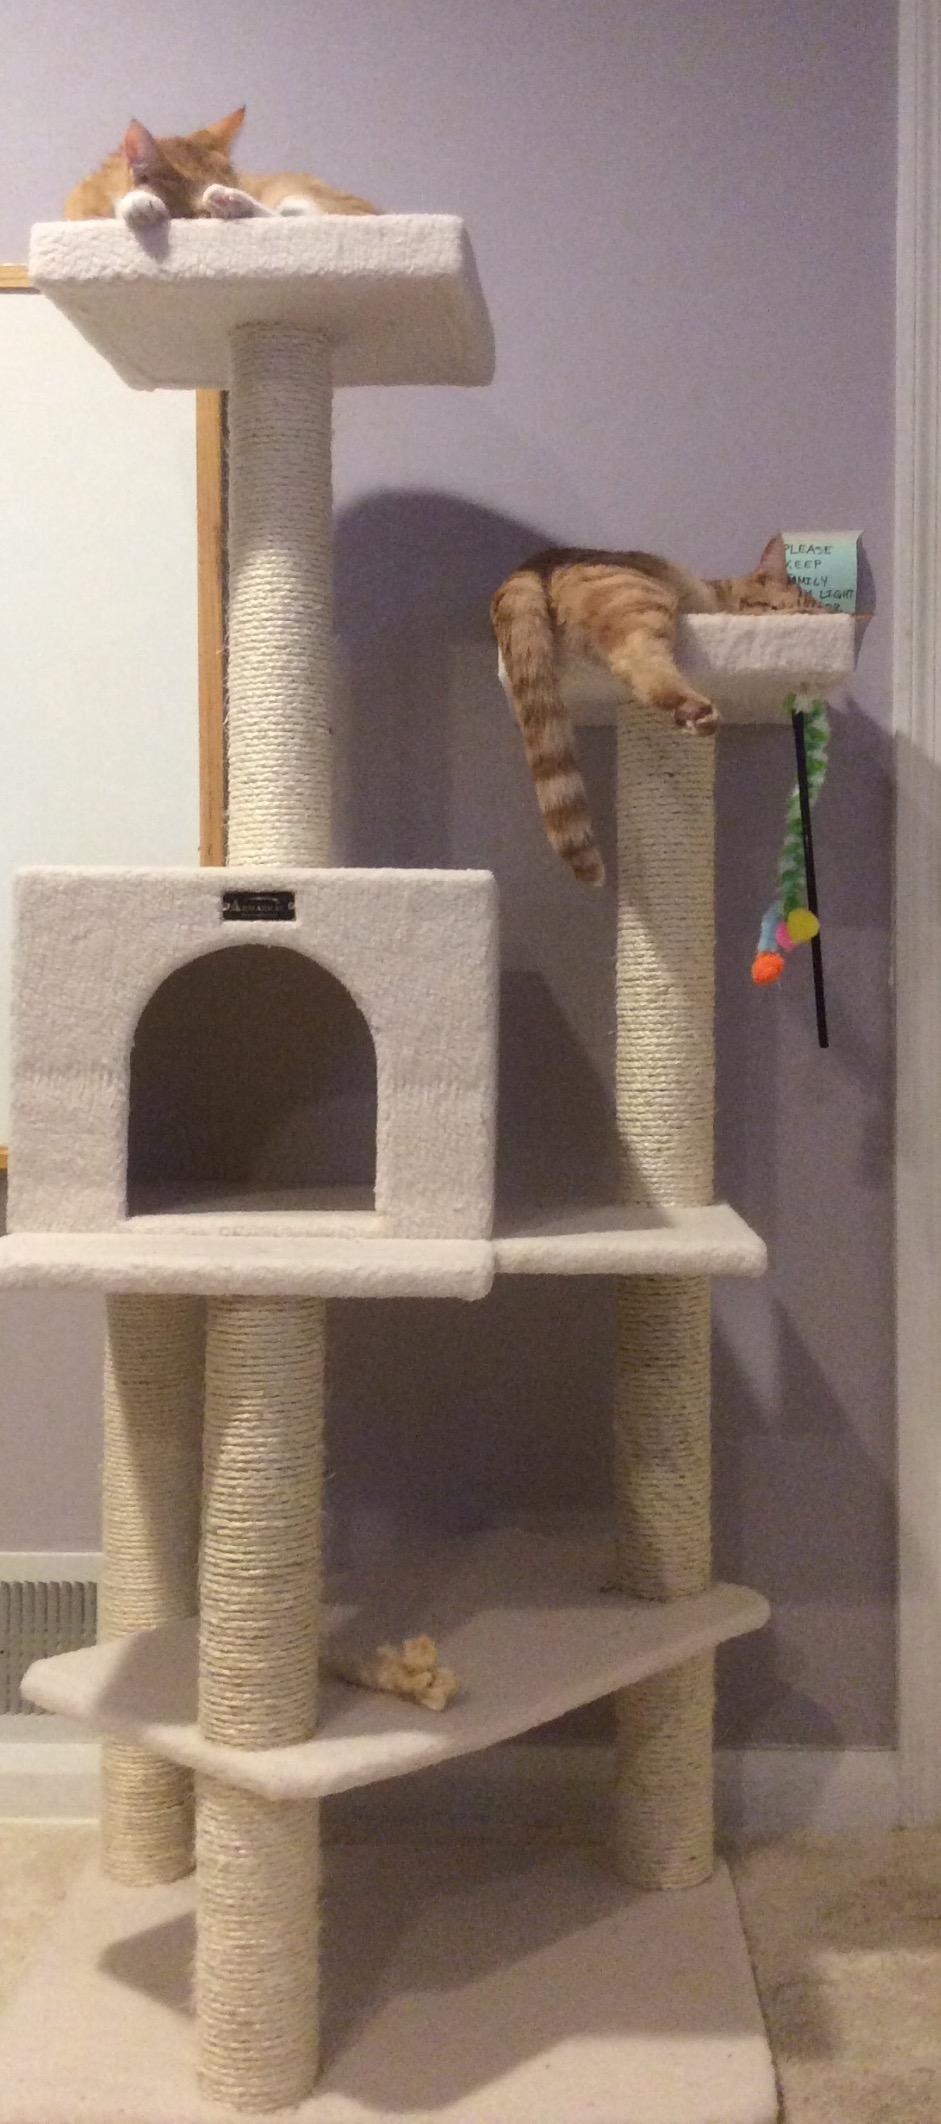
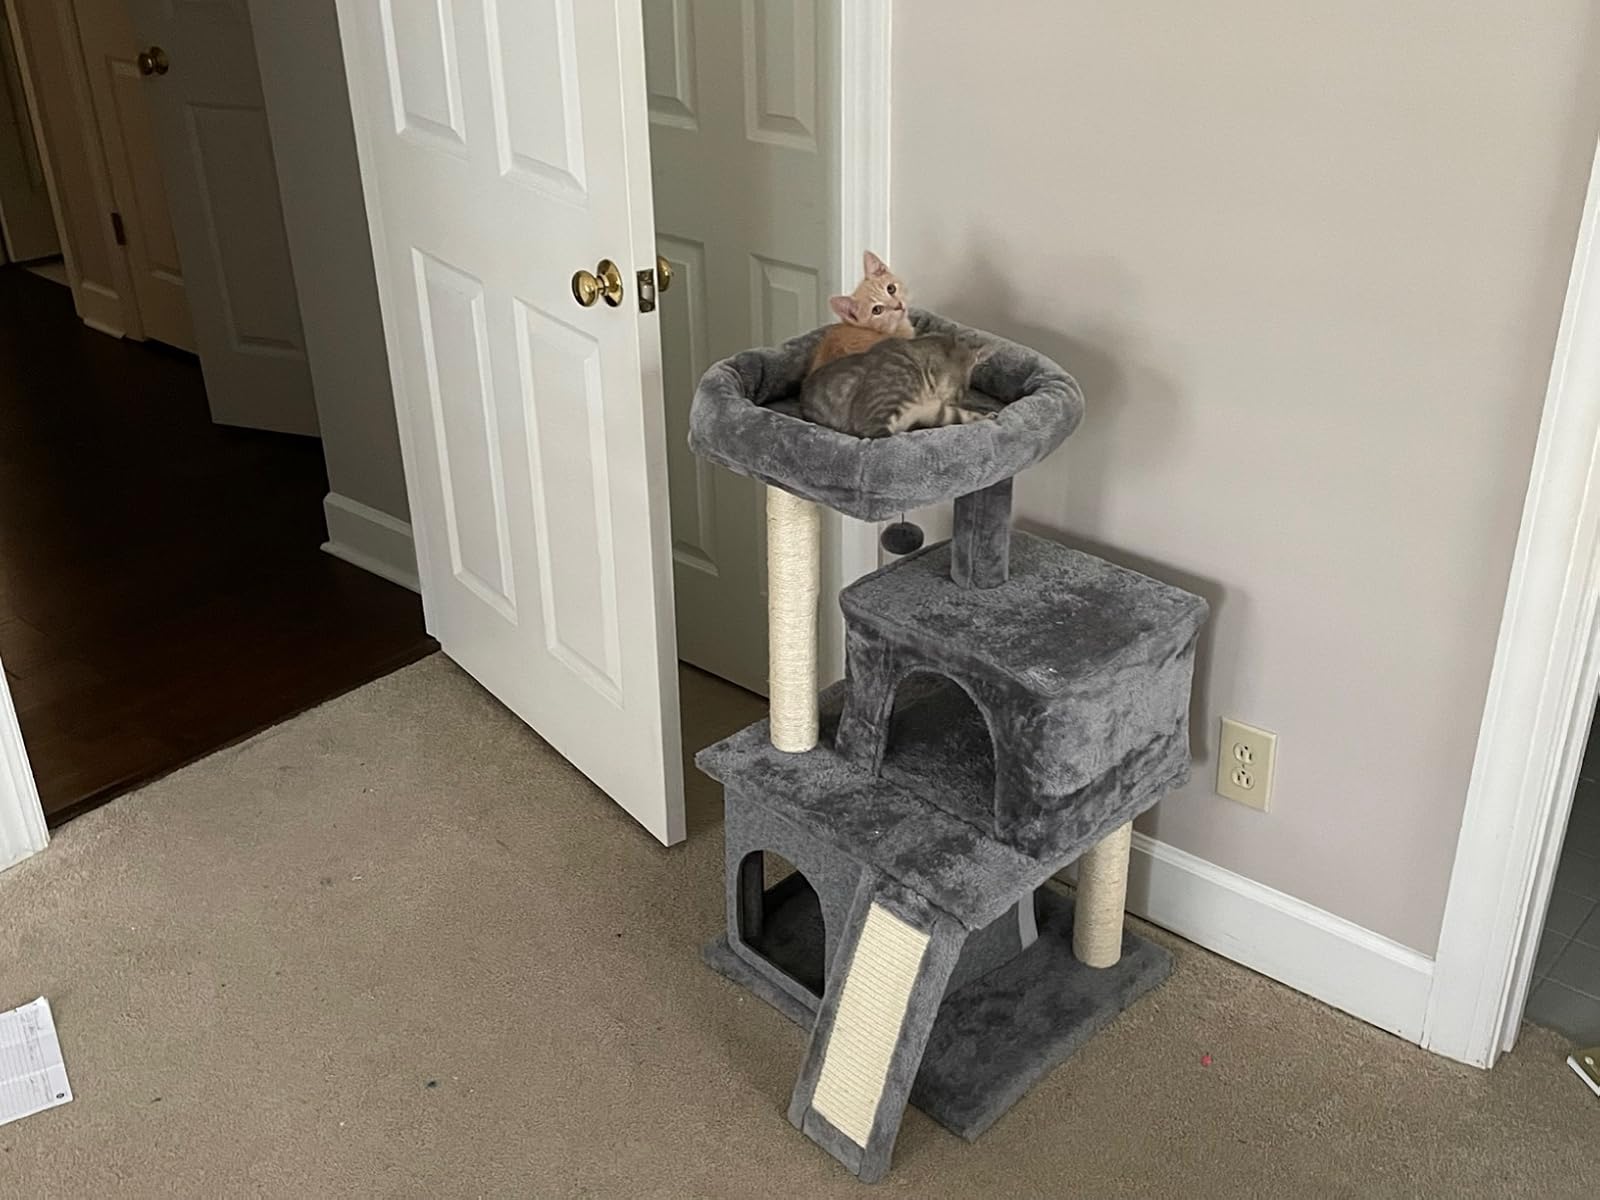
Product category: items_cat tree
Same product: no